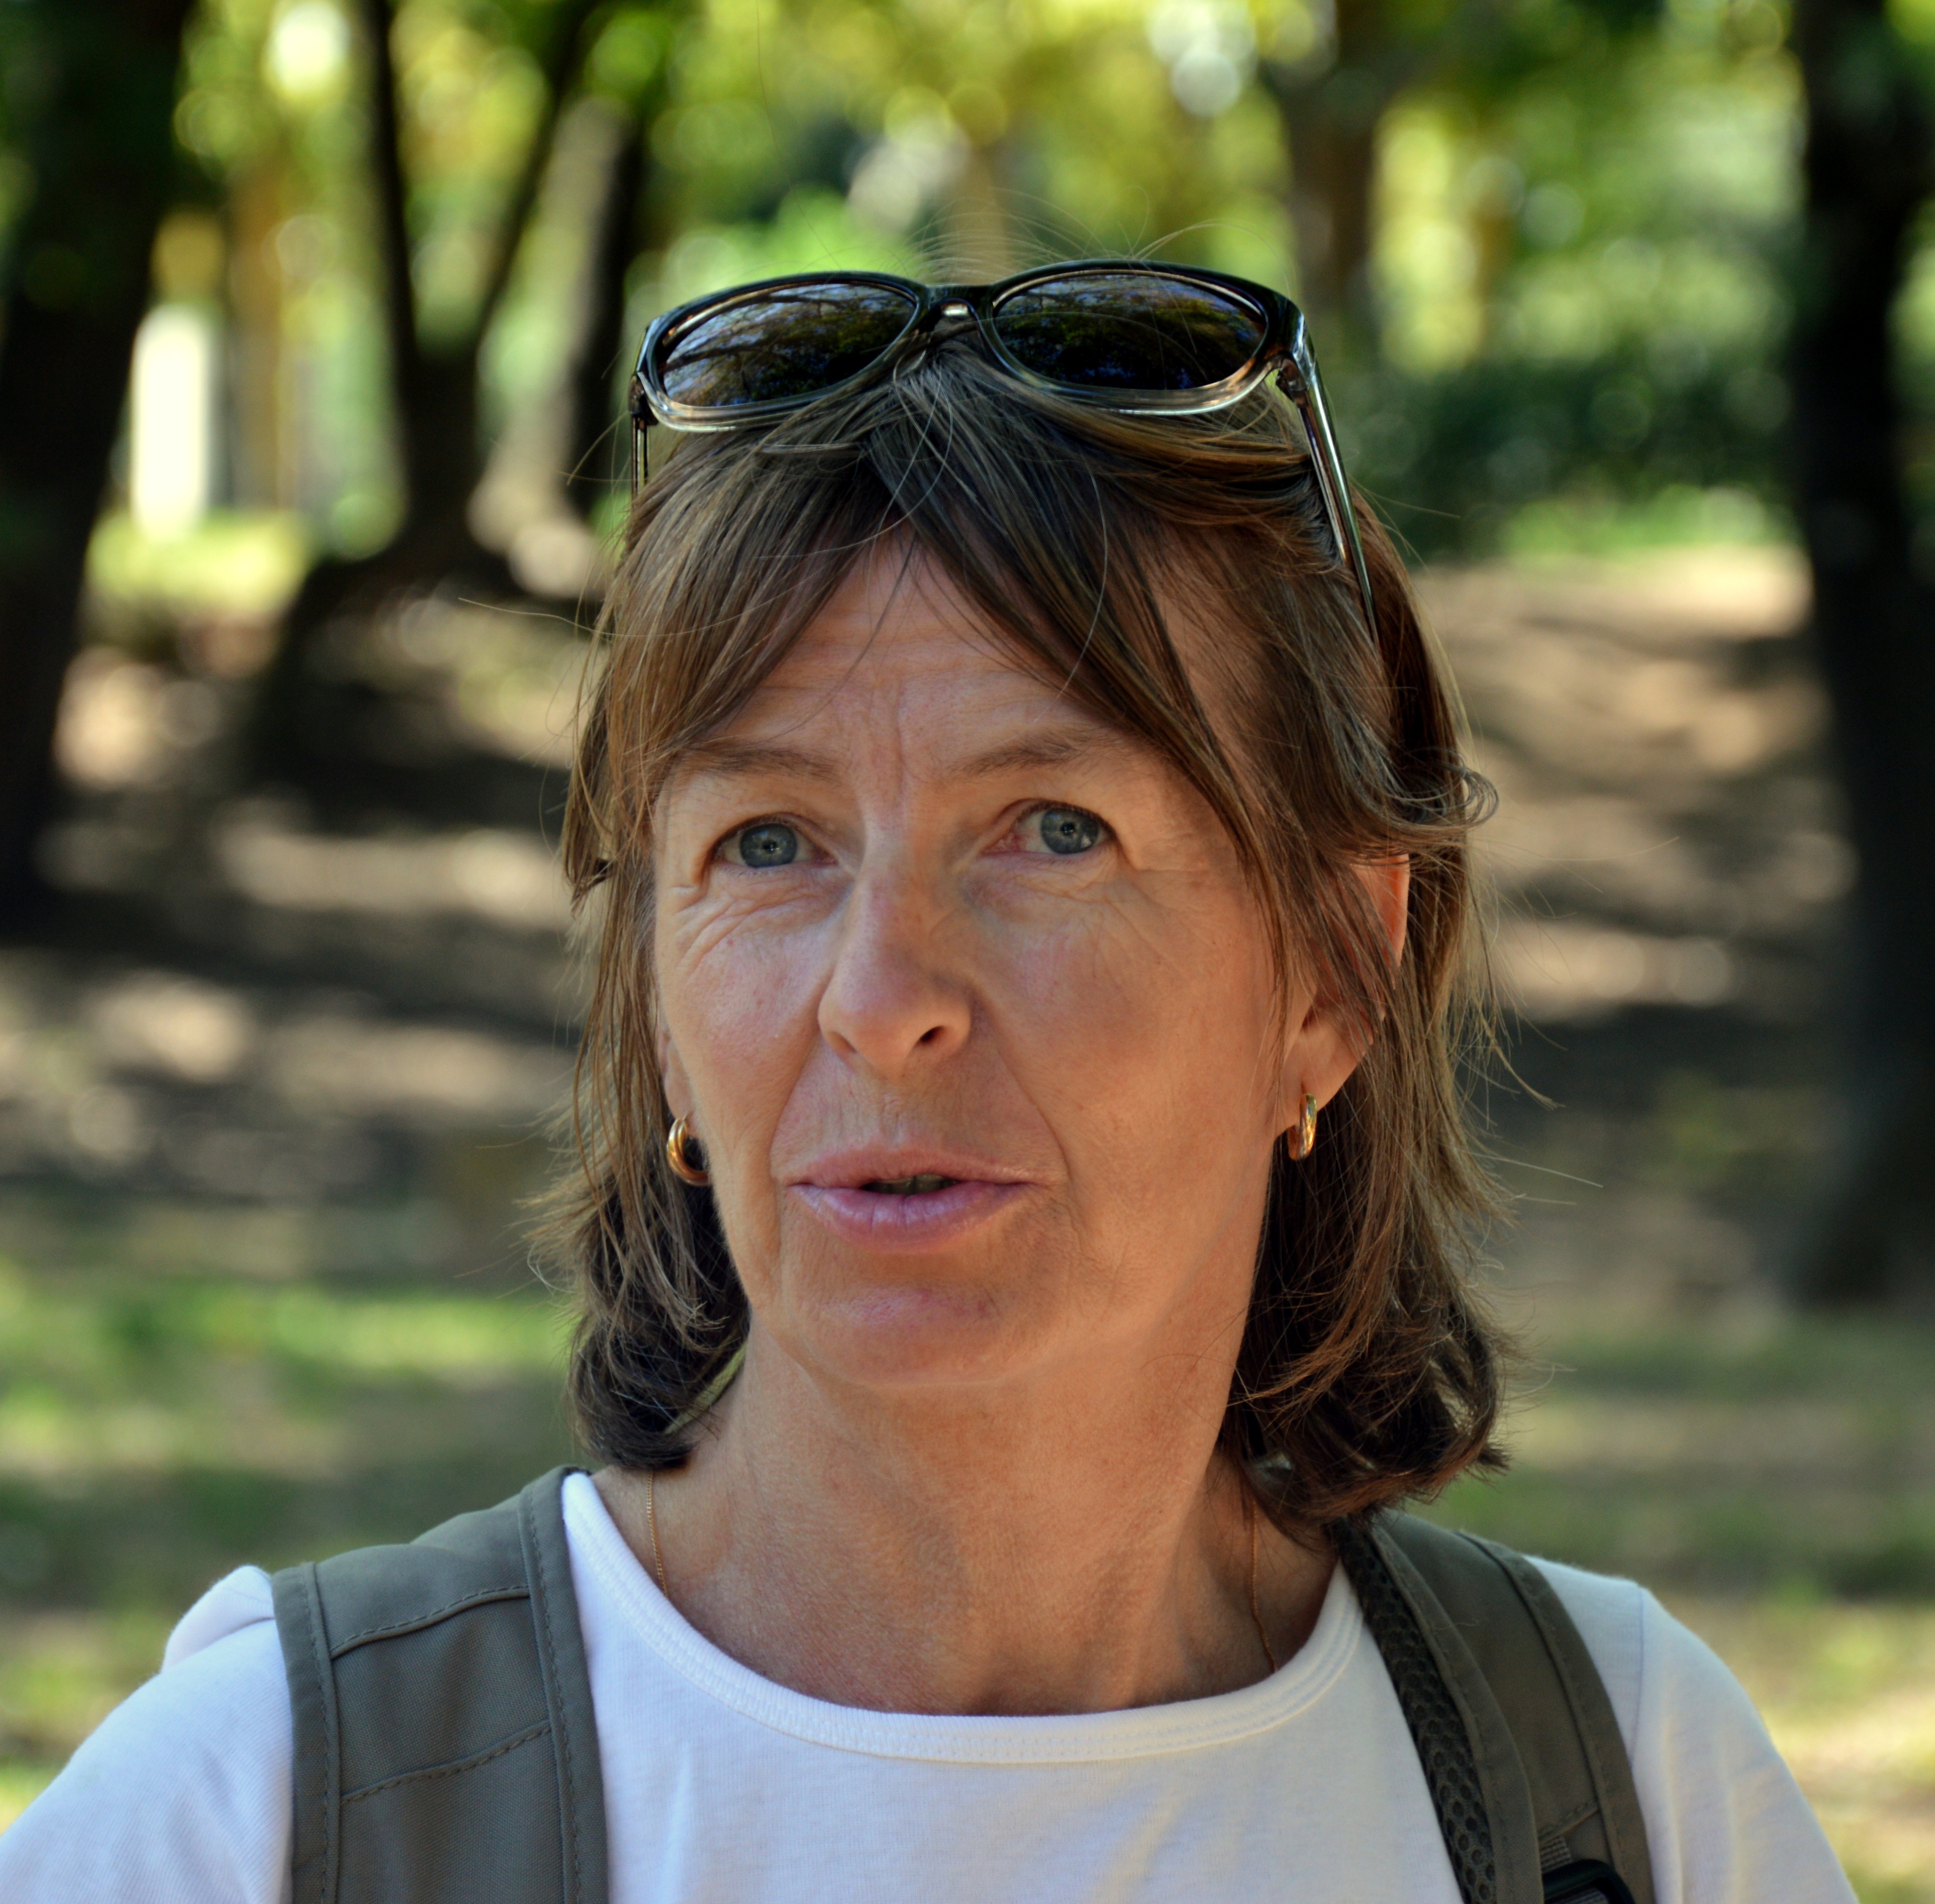
man, person, people, girl, woman, photography, male, portrait, spring, lady, facial expression, smile, senior citizen, face, eye, head, beauty, portrait photography